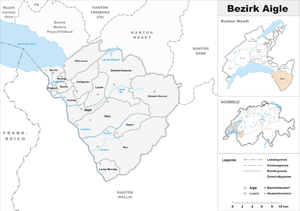
Le district d'Aigle, dont Aigle est le chef-lieu, est l'un des dix districts du canton de Vaud. Il est situé en majorité dans le Chablais vaudois.